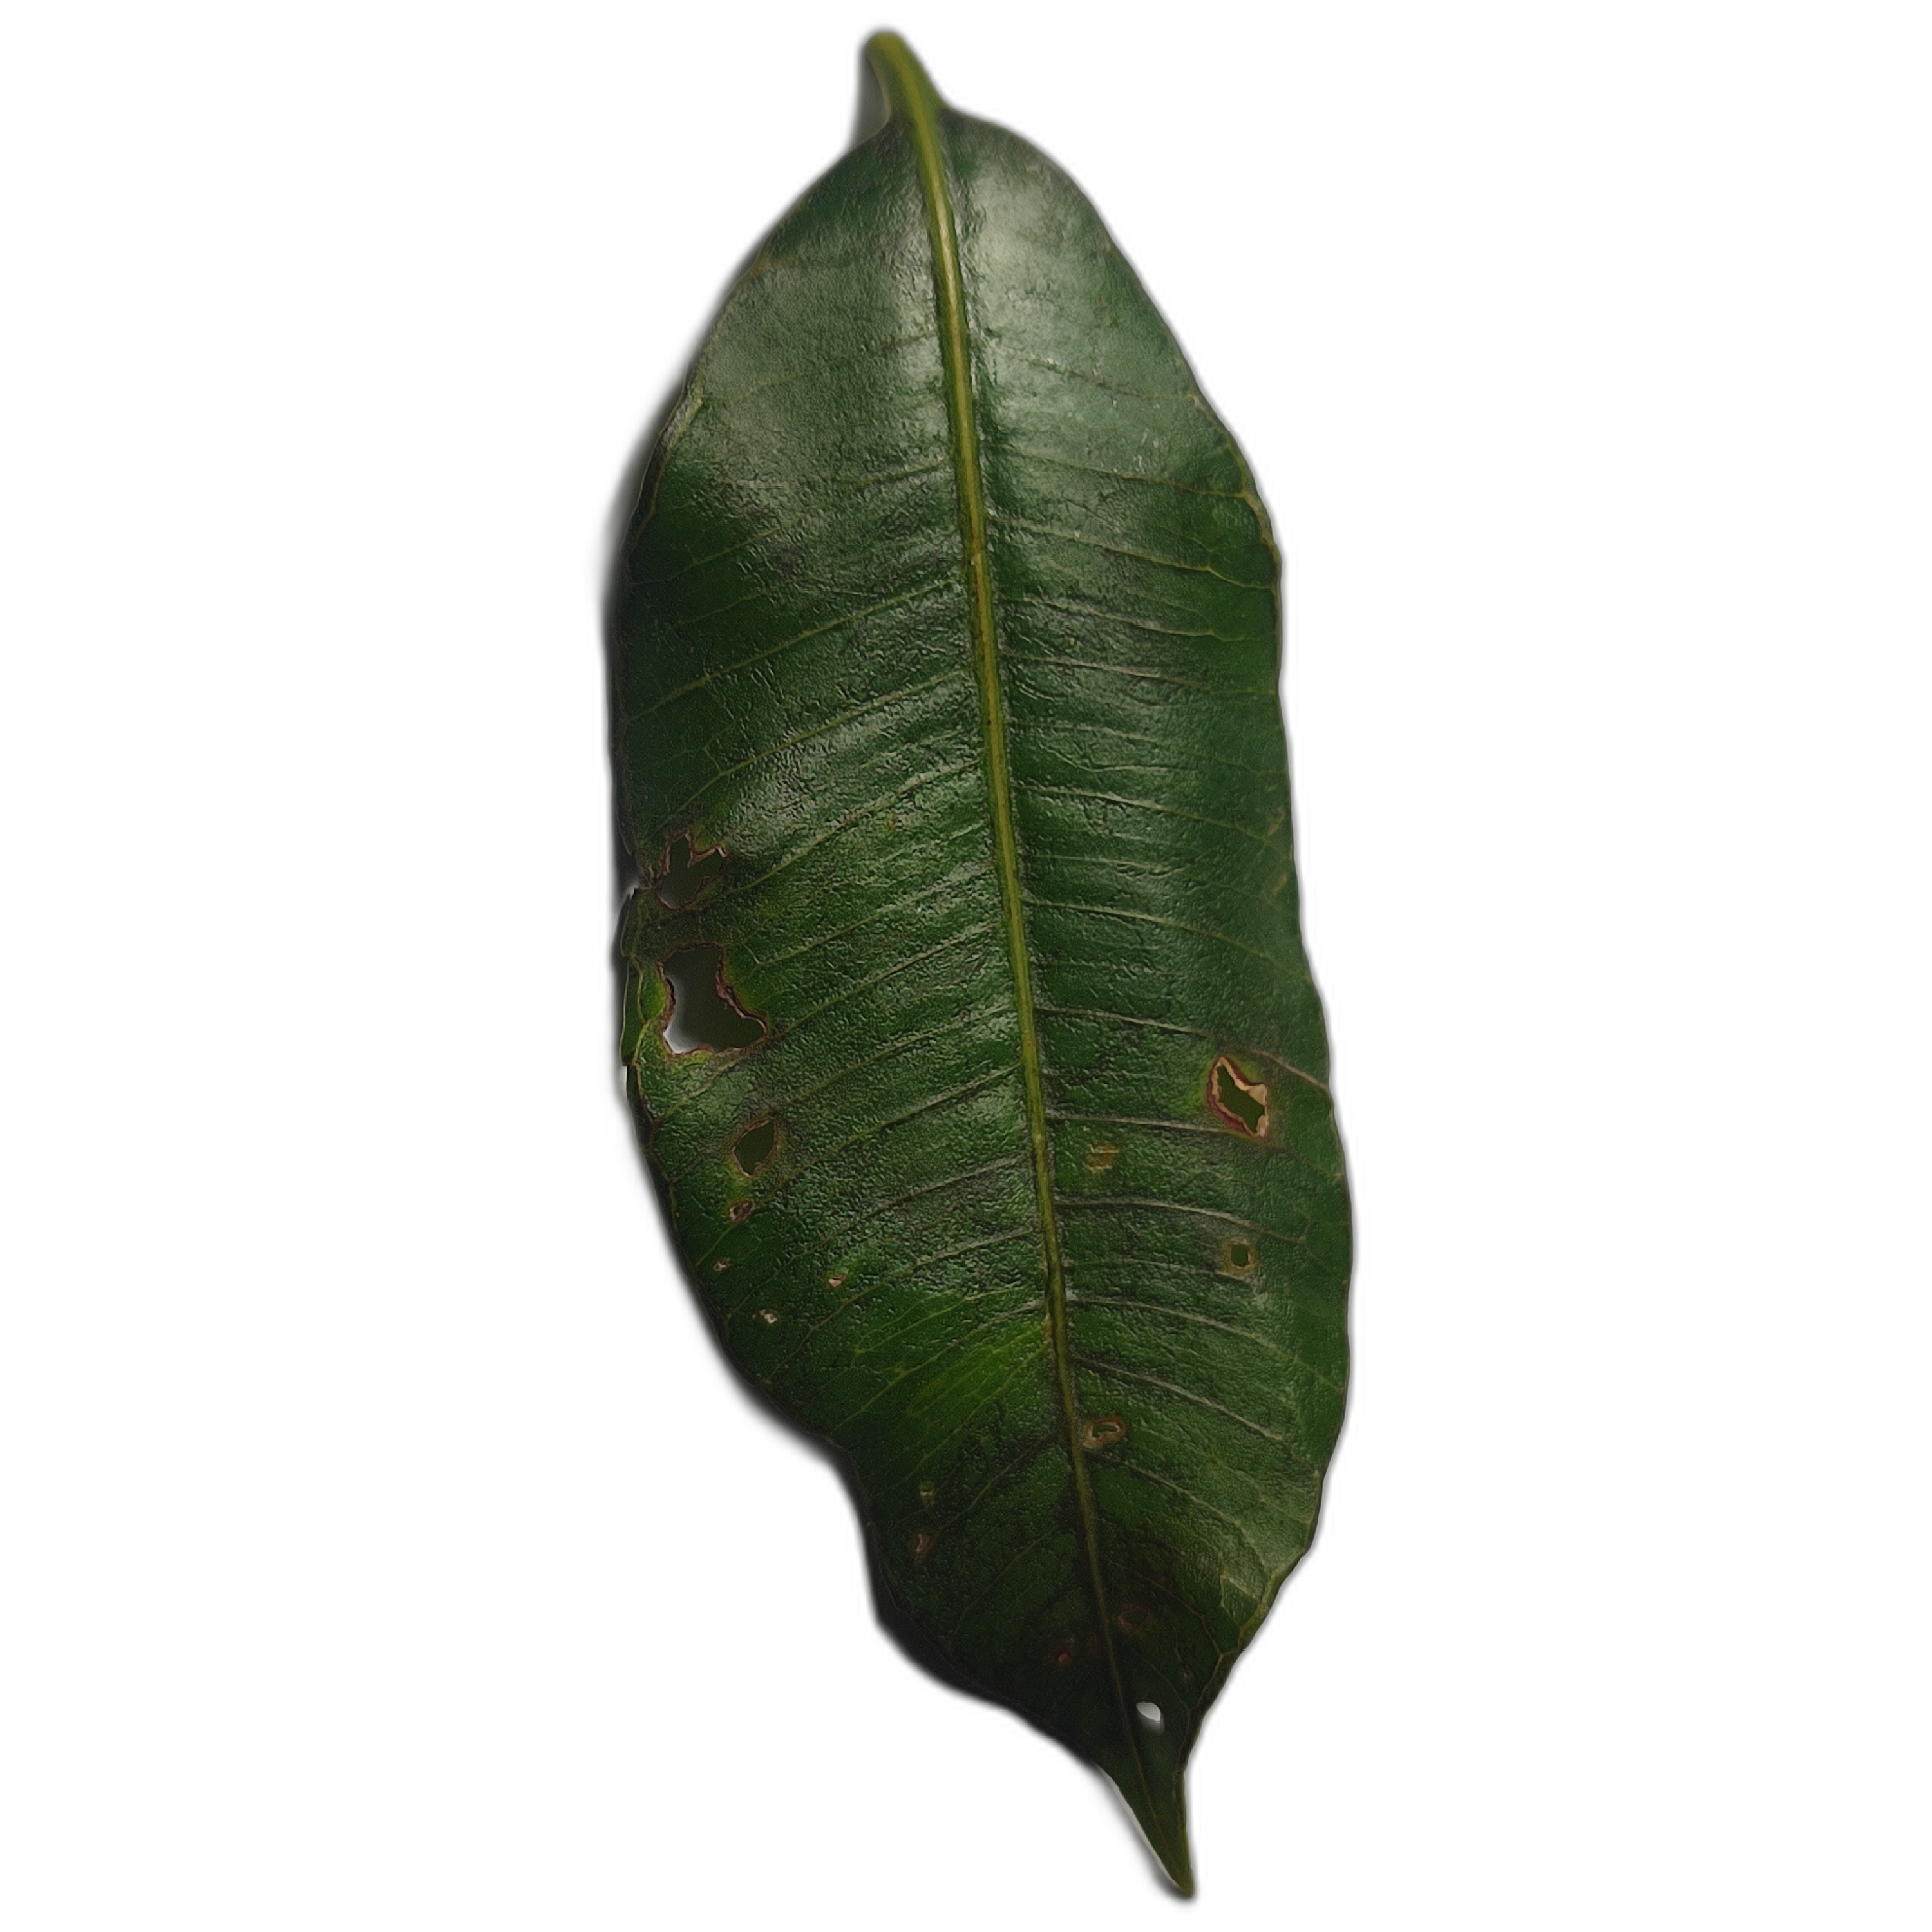
Label: healthy